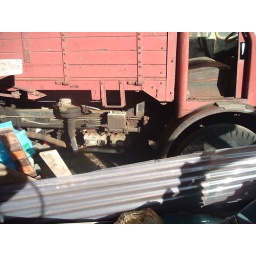
Check the birds nest on the air cleaner. Also, mice have made their home in the seat back. Smells lovely!